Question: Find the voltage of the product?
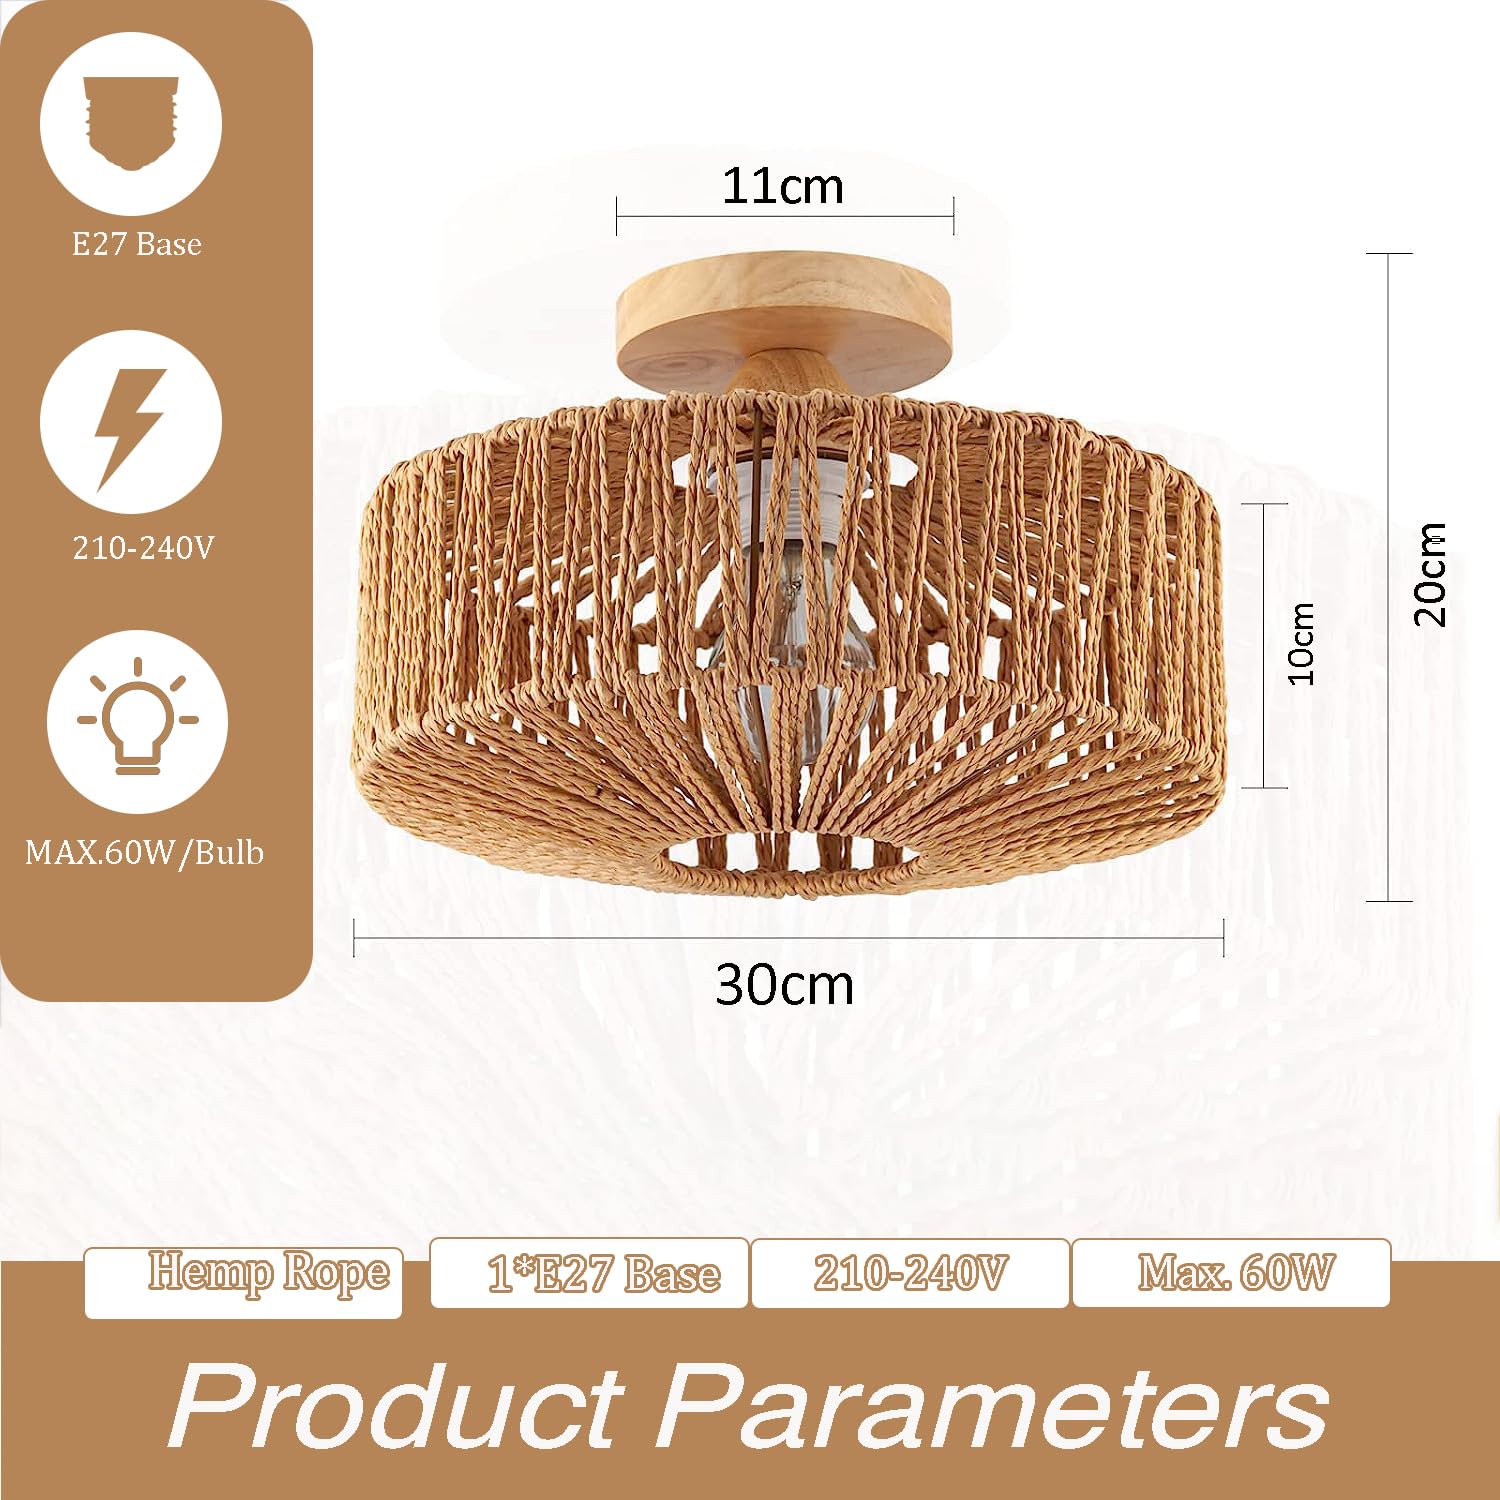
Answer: [210.0, 240.0] volt